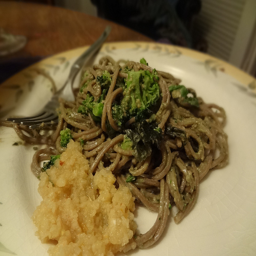
A white plate topped with noodles, broccoli and rice.
a plate of food with various foods and a fork.
Pasta with broccoli and mashed califlower sit on a plate.
A plate full of food with a fork sitting on the table
A plate holds noodles, broccoli and a fork.